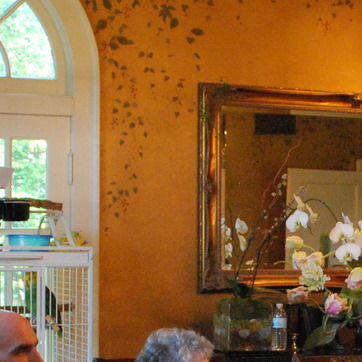
Material: wallpaper